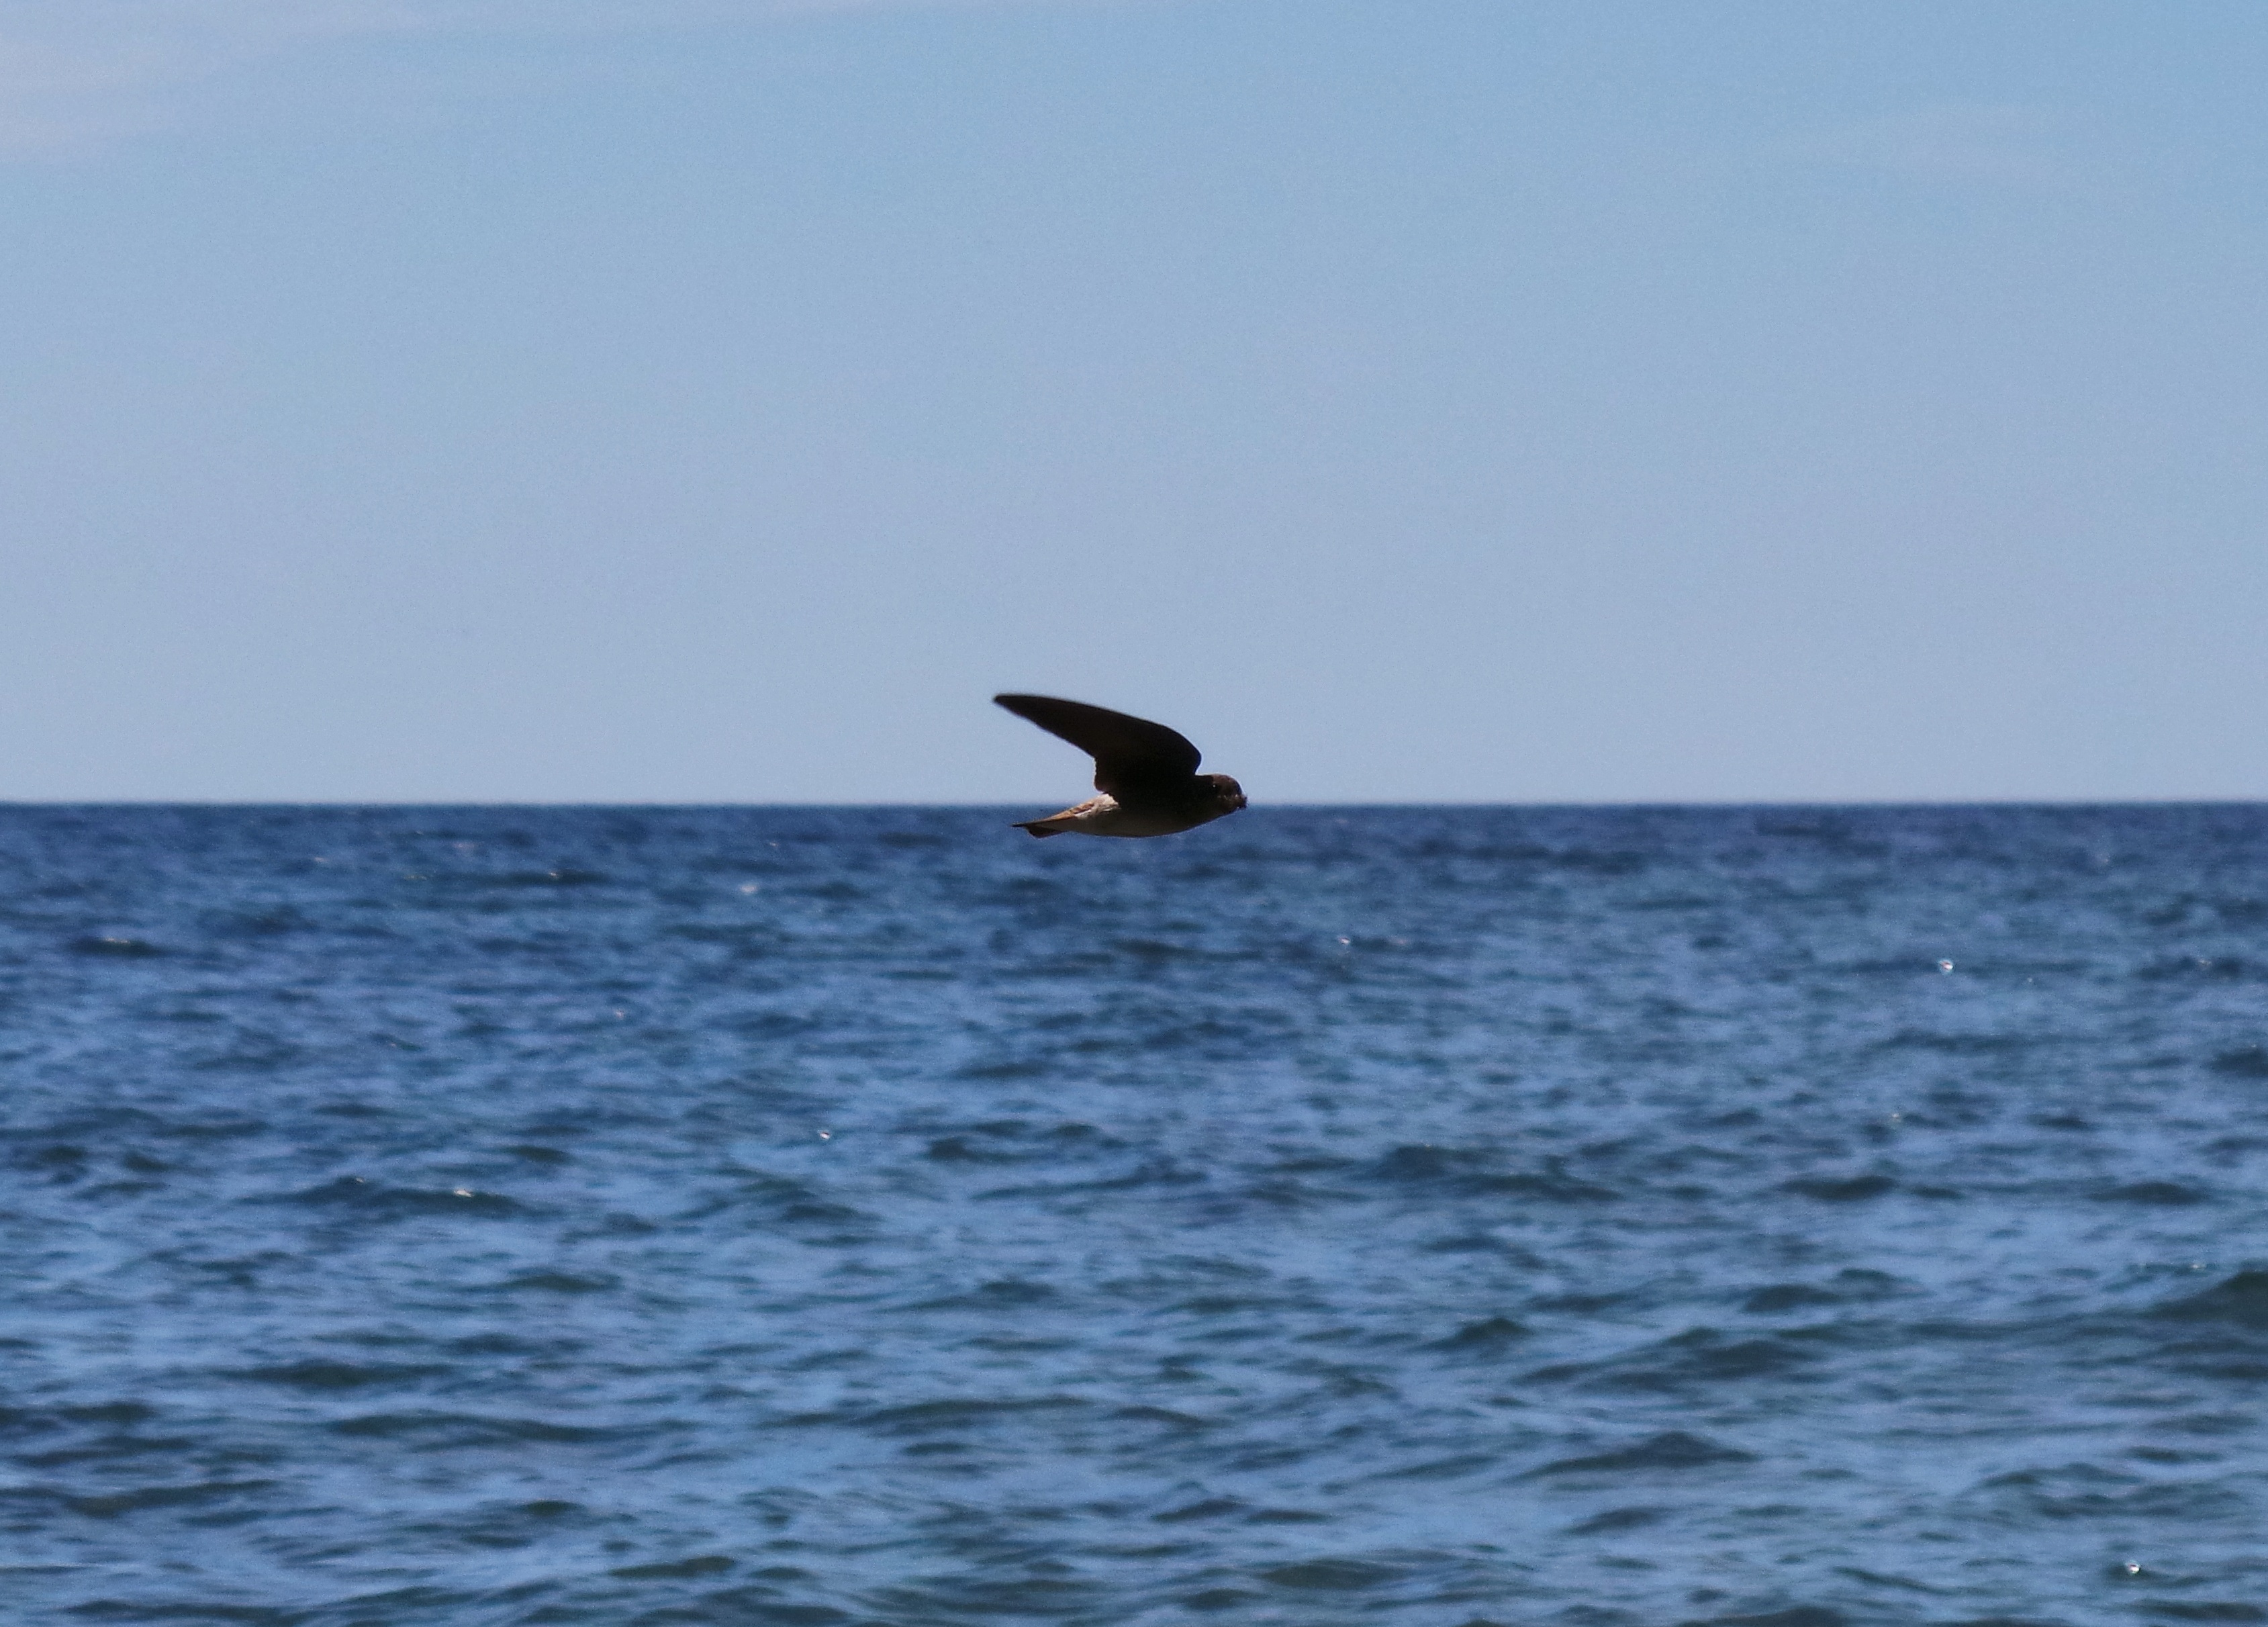
sea, ocean, mammal, humpback whale, vertebrate, whale, marine mammal, killer whale, whales dolphins and porpoises